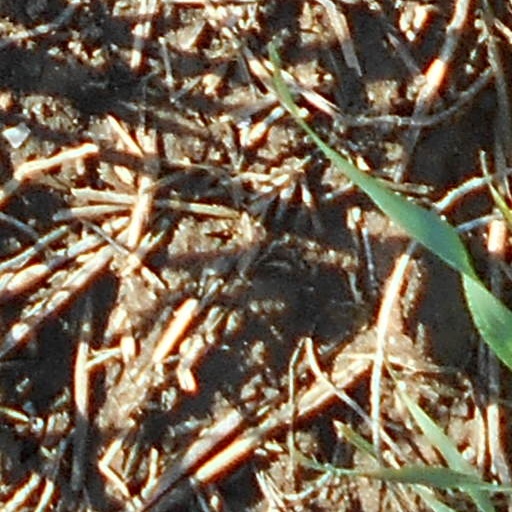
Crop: wheat